Question: Where are the trees?
Tambaya: Ina bishiyun suke?
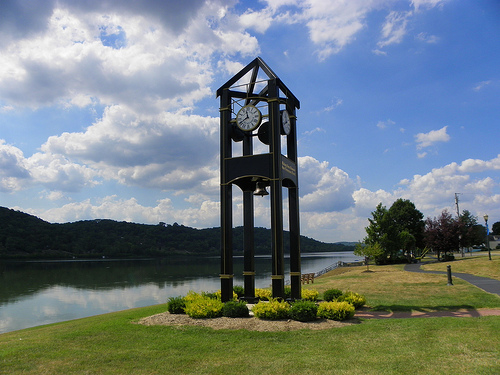
Answer: Beside the road.
Amsa: Daga gefen titin.